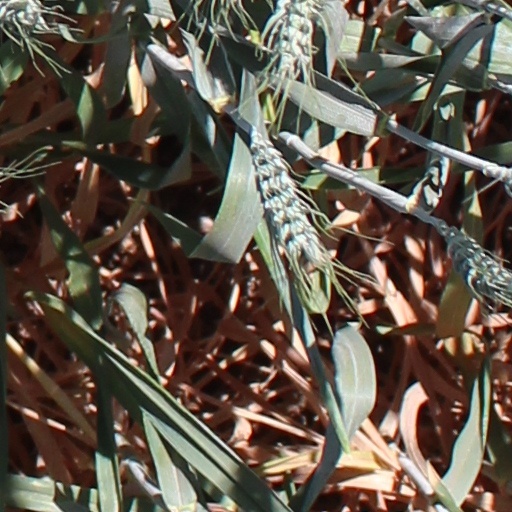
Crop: wheat